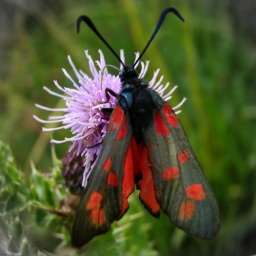
six spot burnet moth sipping from a flower down by the canal at Leigh. Explore #305. 26.7.10